Walter Oliver

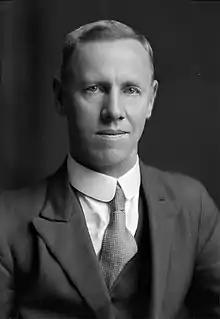
Oliver in 1934

Walter Reginald Brook Oliver (7 September 1883 – 16 May 1957) was a New Zealand naturalist, ornithologist, malacologist, and museum curator.